First Anglo-Sikh War

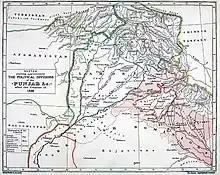
Political map of Punjab in 1846 after the treaties in the aftermath of the First Anglo-Sikh War by Joseph Davey Cunningham

This siege was fought from mid-April to 28 May 1846. It was a six-week long siege of the Kangra fortress. Lawrence reached the fort on 3 May 1846. This was the only battle fought between the Sikh forces of Kangra and the British. The British controlled the valley after defeating them and the fort.